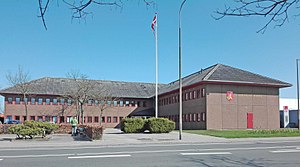
Kerteminde Kommune (1970-2006)
Kerteminde Rådhus fra 1973
Kerteminde Rådhus fra 1973
Kerteminde Kommune i Fyns Amt blev dannet ved kommunalreformen i 1970. Ved strukturreformen i 2007 blev den udvidet til den nuværende Kerteminde Kommune ved indlemmelse af Langeskov Kommune og Munkebo Kommune.